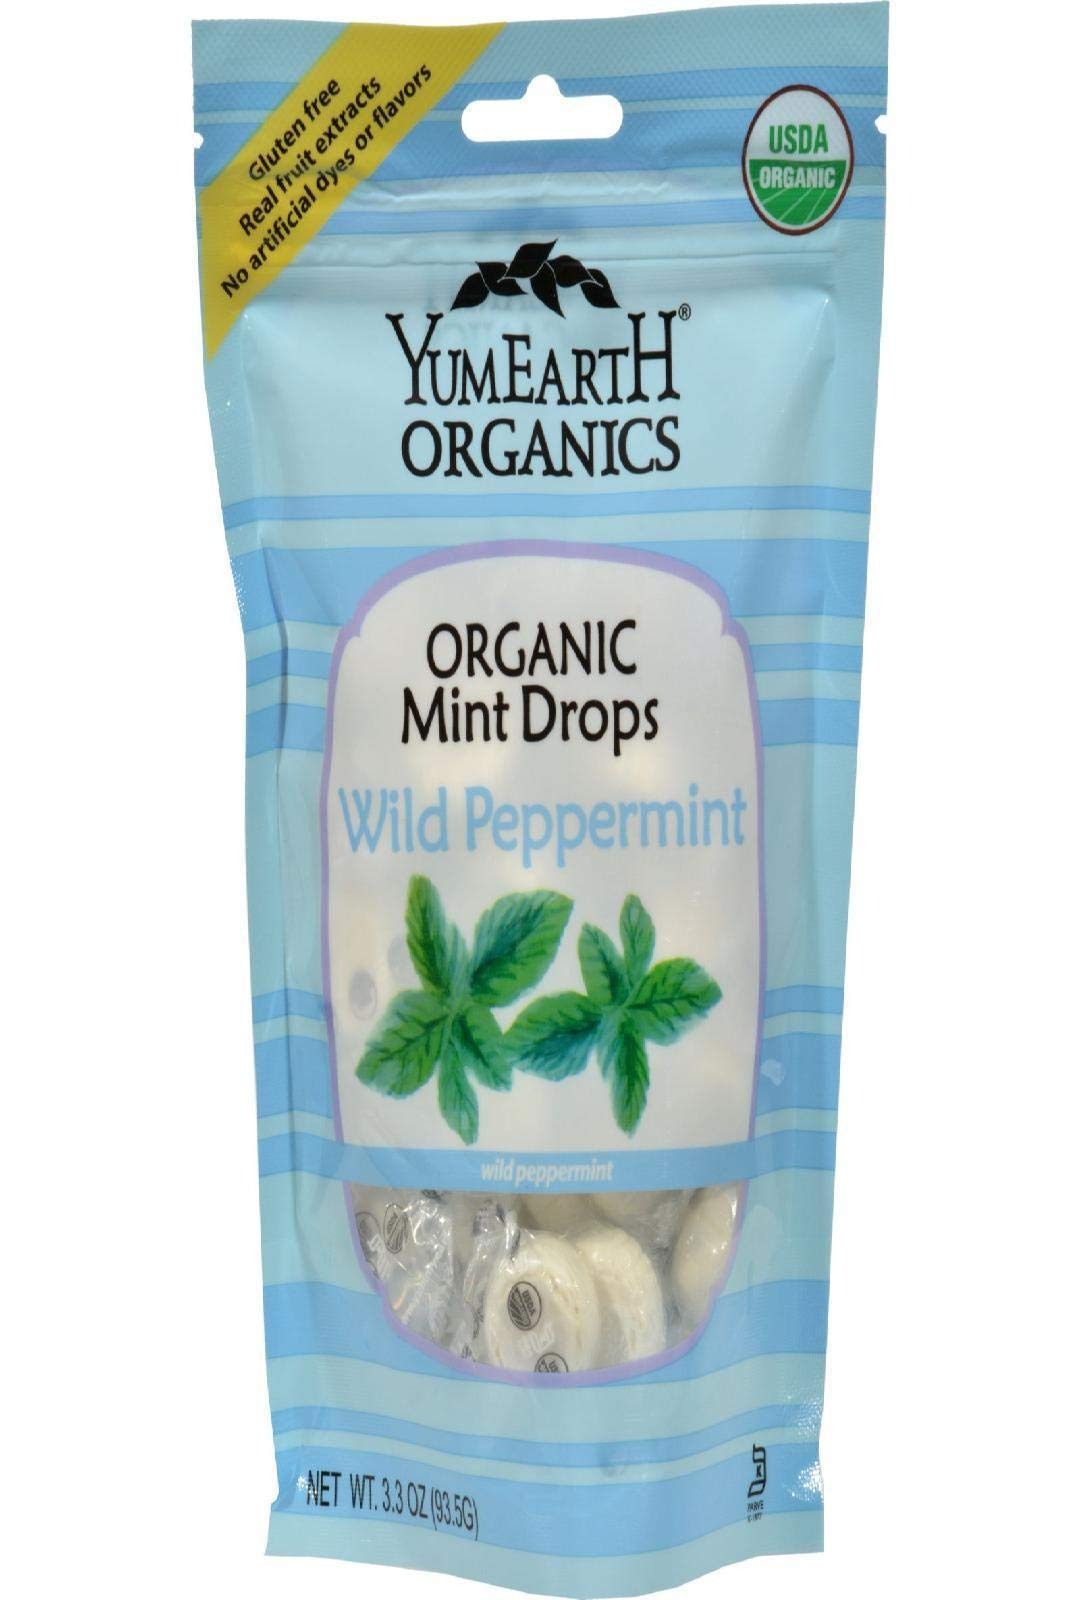
Item Name: Yummy Earth Organic Wild Peppermint Candy Drops, 3.3 Ounce
Bullet Point 1: The Best Taste on Earth.
Bullet Point 2: USDA Certified Organic !!!
Bullet Point 3: 100% Vegan, 100% Natural Colors, 100% Natural Flavors, GMO-free, Nut-free, Soy-free, Wheat-free, Dairy-free, Gluten-free, Casein-free
Bullet Point 4: Kosher Parve
Bullet Point 5: All drops are individually wrapped.
Value: 3.3
Unit: Ounce

Price: 4.065